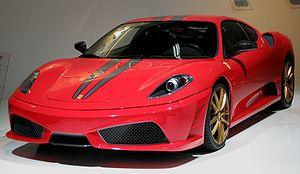
La Ferrari F430 est une automobile sportive de luxe construite et commercialisée par Ferrari depuis 2004, remplaçant ainsi la Ferrari 360 Modena. Elle est présentée au Mondial de l'automobile de Paris 2004, et se distingue de sa devancière par son V8 porté à 4,3 L, par un emploi important de l’aluminium, mais surtout par une série d’innovations issues de la F1.
La Lamborghini Gallardo Superleggera est une voiture de sport produite par le constructeur automobile italien Lamborghini. Dérivée de la Gallardo, elle en constitue une version dépouillée et radicale. Son moteur V10 retravaillé et sa structure allégée font de la Gallardo Superleggera un véhicule beaucoup plus destiné à la piste qu'au Grand tourisme.
Le moteur F136 est un moteur thermique automobile à combustion interne, essence quatre temps, 8 cylindres en V des constructeurs automobiles italiens Ferrari et Maserati fabriqués depuis 2002 par l'Usine Ferrari de Maranello, pour motoriser plusieurs modèles des marques Ferrari, Maserati, Alfa Romeo, Gillet Automobiles et A1 Grand Prix.